Ede Kallós

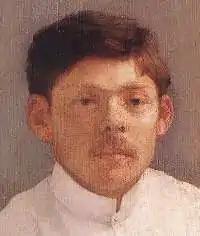
Portrait painted by Károly Ferenczy (c. 1896), in the Museum of Fine Arts, Budapest.

Ede Kallós (born Éliás Klein; February 17, 1866 in Hódmezővásárhely – March 11, 1950 in Budapest) was a Hungarian sculptor of Jewish heritage. His sculptural style integrated elements of realism and academism style mainly engaged in creating art for tombs.